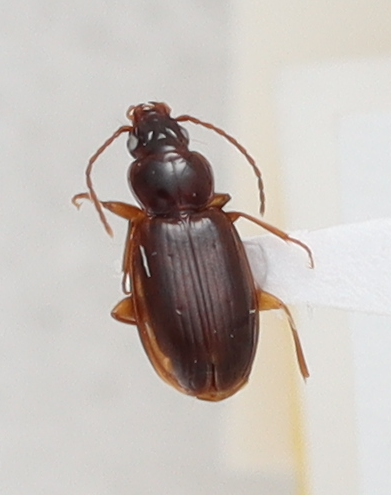
Scientific name: Trechus obtusus
Plot: 14
Trap: E
Collected: 20200901